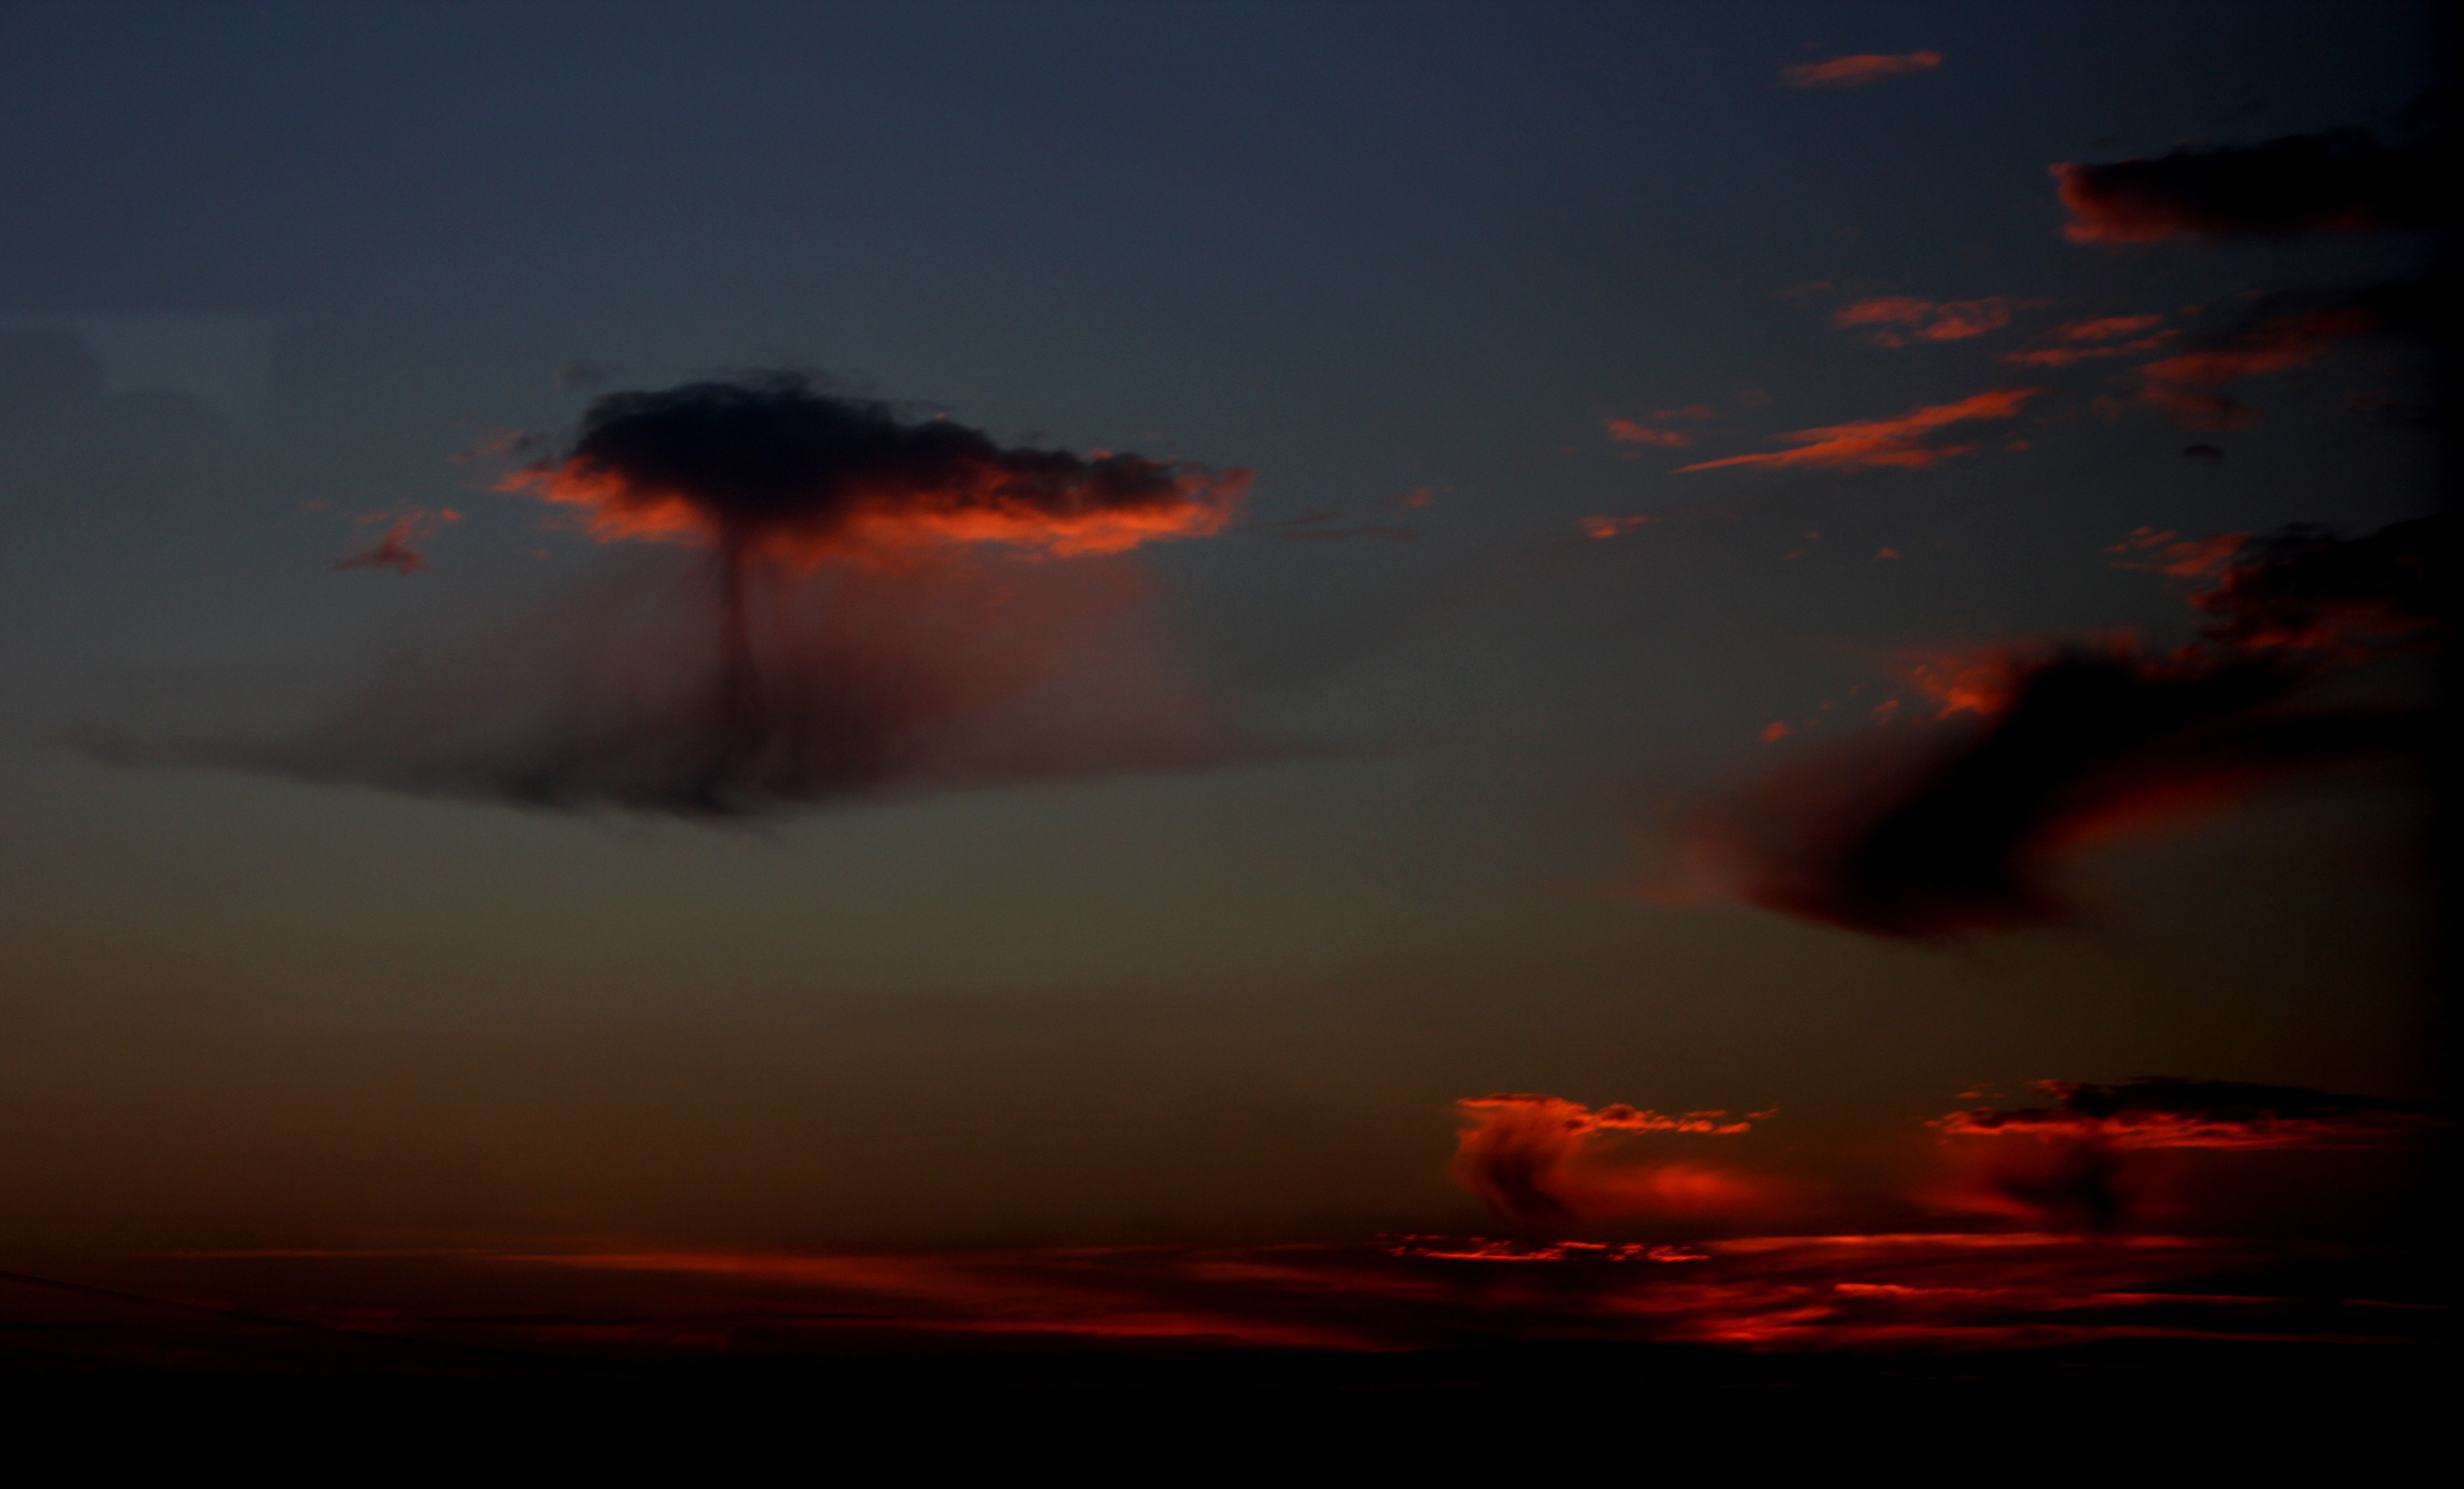
landscape, nature, cloud, sky, sunrise, sunset, dawn, atmosphere, dusk, evening, darkness, clouds, lava, after the sunset glow, geological phenomenon